Mäurer & Wirtz

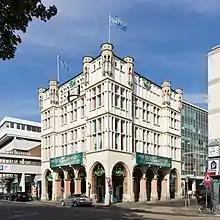
The "Glockengasse" in Cologne, home of 4711

Mäurer & Wirtz divided its assortment in 2010 into three business units, which will cover different market and user segments: The segment "Beauty" includes own brands and licensed brands from the low-price sector, the pillar "prestige" is in charge for luxury fragrances and under the third segment "4711" the products from the Cologne "Glockengasse" were brought together: